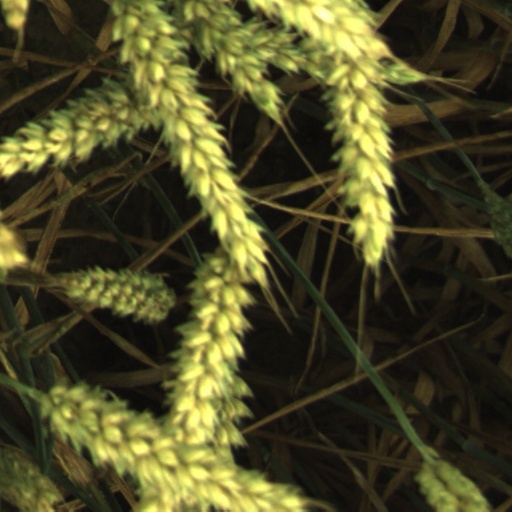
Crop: wheat